Bromley Little Theatre

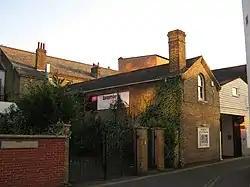
Exterior of Bromley Little Theatre in November 2010

Bromley Little Theatre is a community theatre in Bromley in the London Borough of Bromley, England and is a member of the Little Theatre Guild of Great Britain. Its president is the actor Michael York.